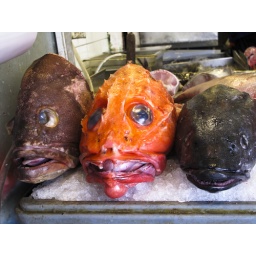
Fish market in china town. These fish heads were huge.